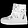
Label: Ankle boot